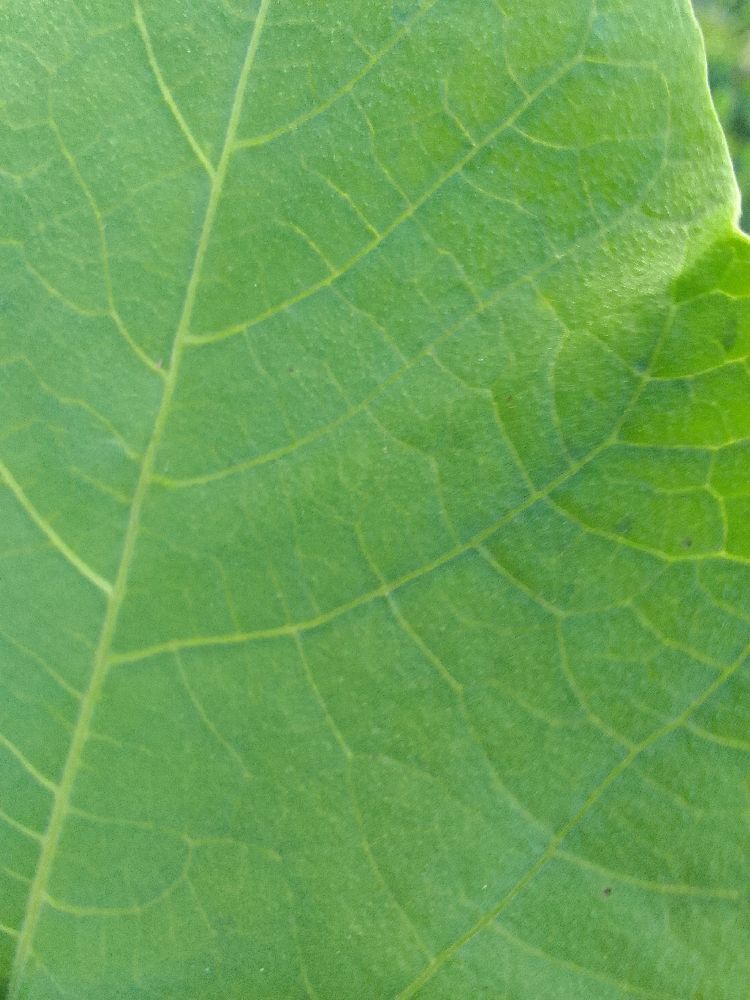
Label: healthy